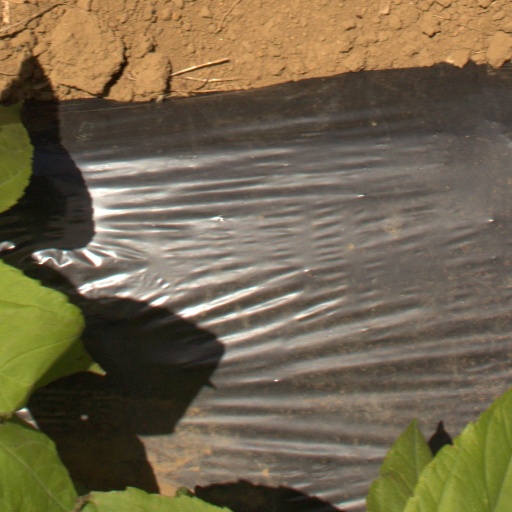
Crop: Jerusalem artichoke